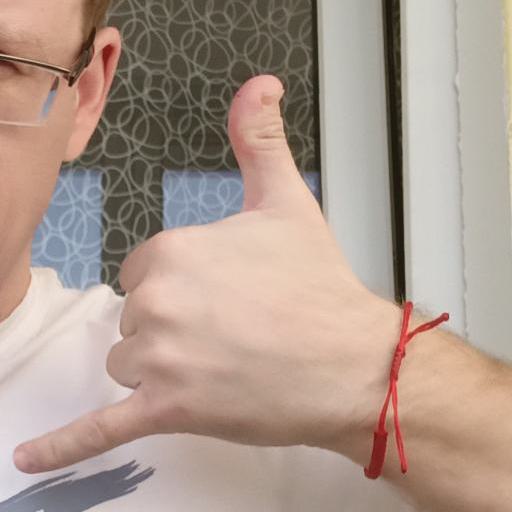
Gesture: call